Carry A. Nation House (Kentucky)

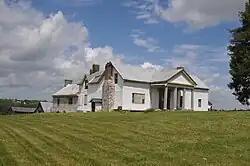

Carry A. Nation House near Lancaster, Kentucky is listed on the National Register of Historic Places in Garrard County, Kentucky, United States. It was built in 1846.